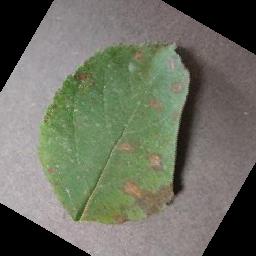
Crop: apple
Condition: cedar_rust